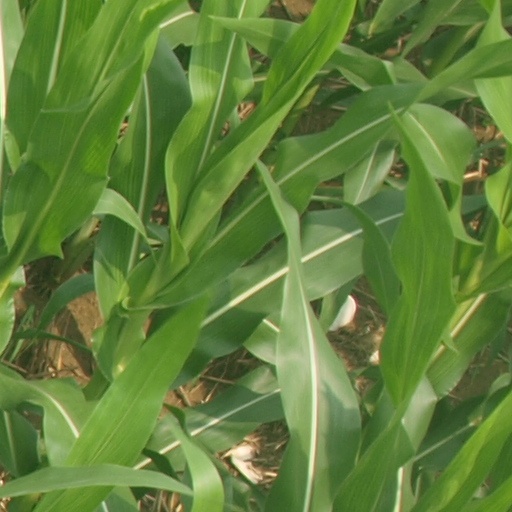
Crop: maize; corn